Cyretiae

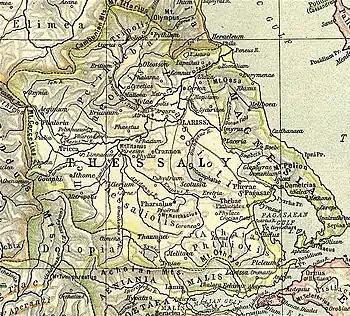
Map showing ancient Thessaly. Alope is shown to the top center, north of Mylae.

Cyretiae or Chyretiai or Kyretiai was a town and polis (city-state) of Perrhaebia in ancient Thessaly, frequently mentioned in the Roman wars in Greece. It was plundered by the Aetolians in 200 BCE, was taken by Antiochus III, 191 BCE, but recovered by Marcus Baebius Tamphilus and Philip V of Macedon in the same year, and was attacked by Perseus of Macedon, following the surrender of nearby Doliche, Pythium, and Azorus in 171 BCE. In the last event, after a first assault attempt was repulsed, the attackers on the second day of the siege obtained the surrender of the defenders.